Kowloon British School

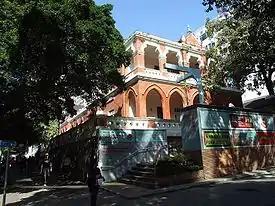
Former Kowloon British School. View from Nathan Road

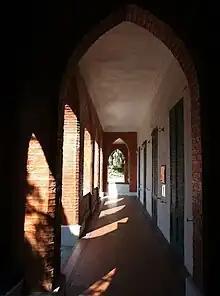
Front verandas

The Kowloon British School was a school established in Hong Kong for the education of the children of expatriates at the turn of the 20th century.